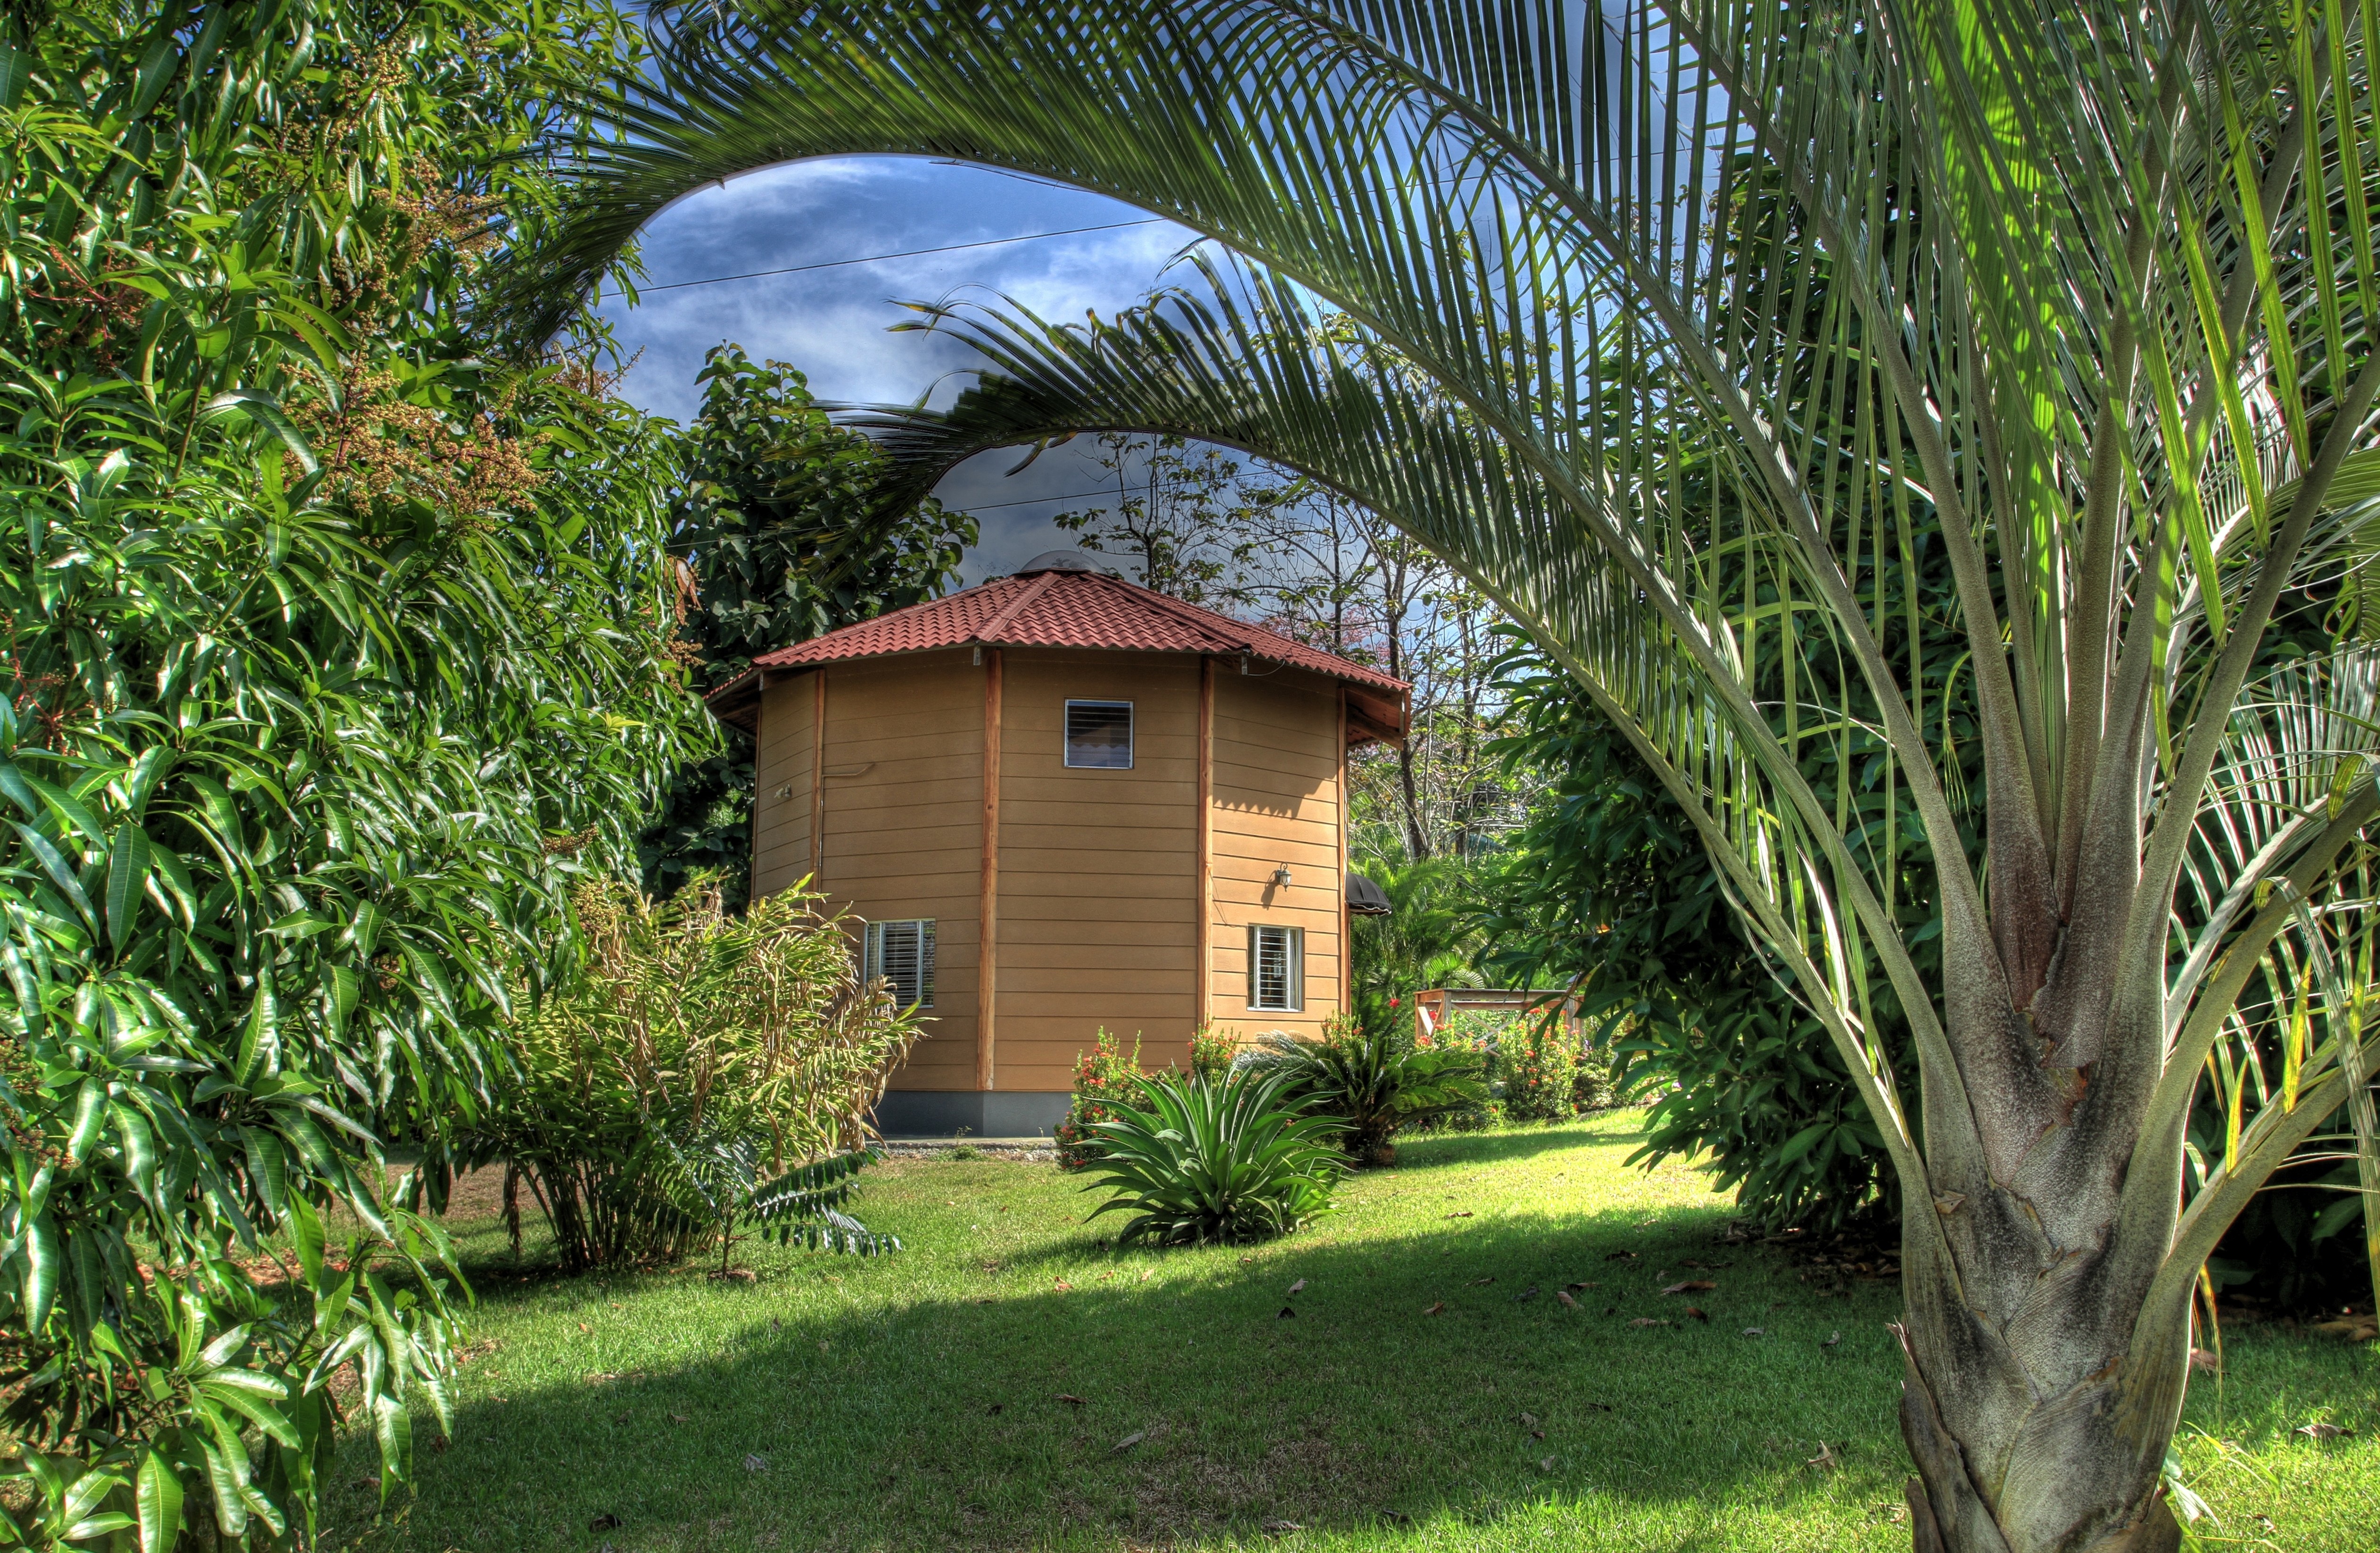
tree, farm, lawn, house, home, jungle, cottage, backyard, property, botany, garden, plantation, estate, yard, real estate, rural area, arecales